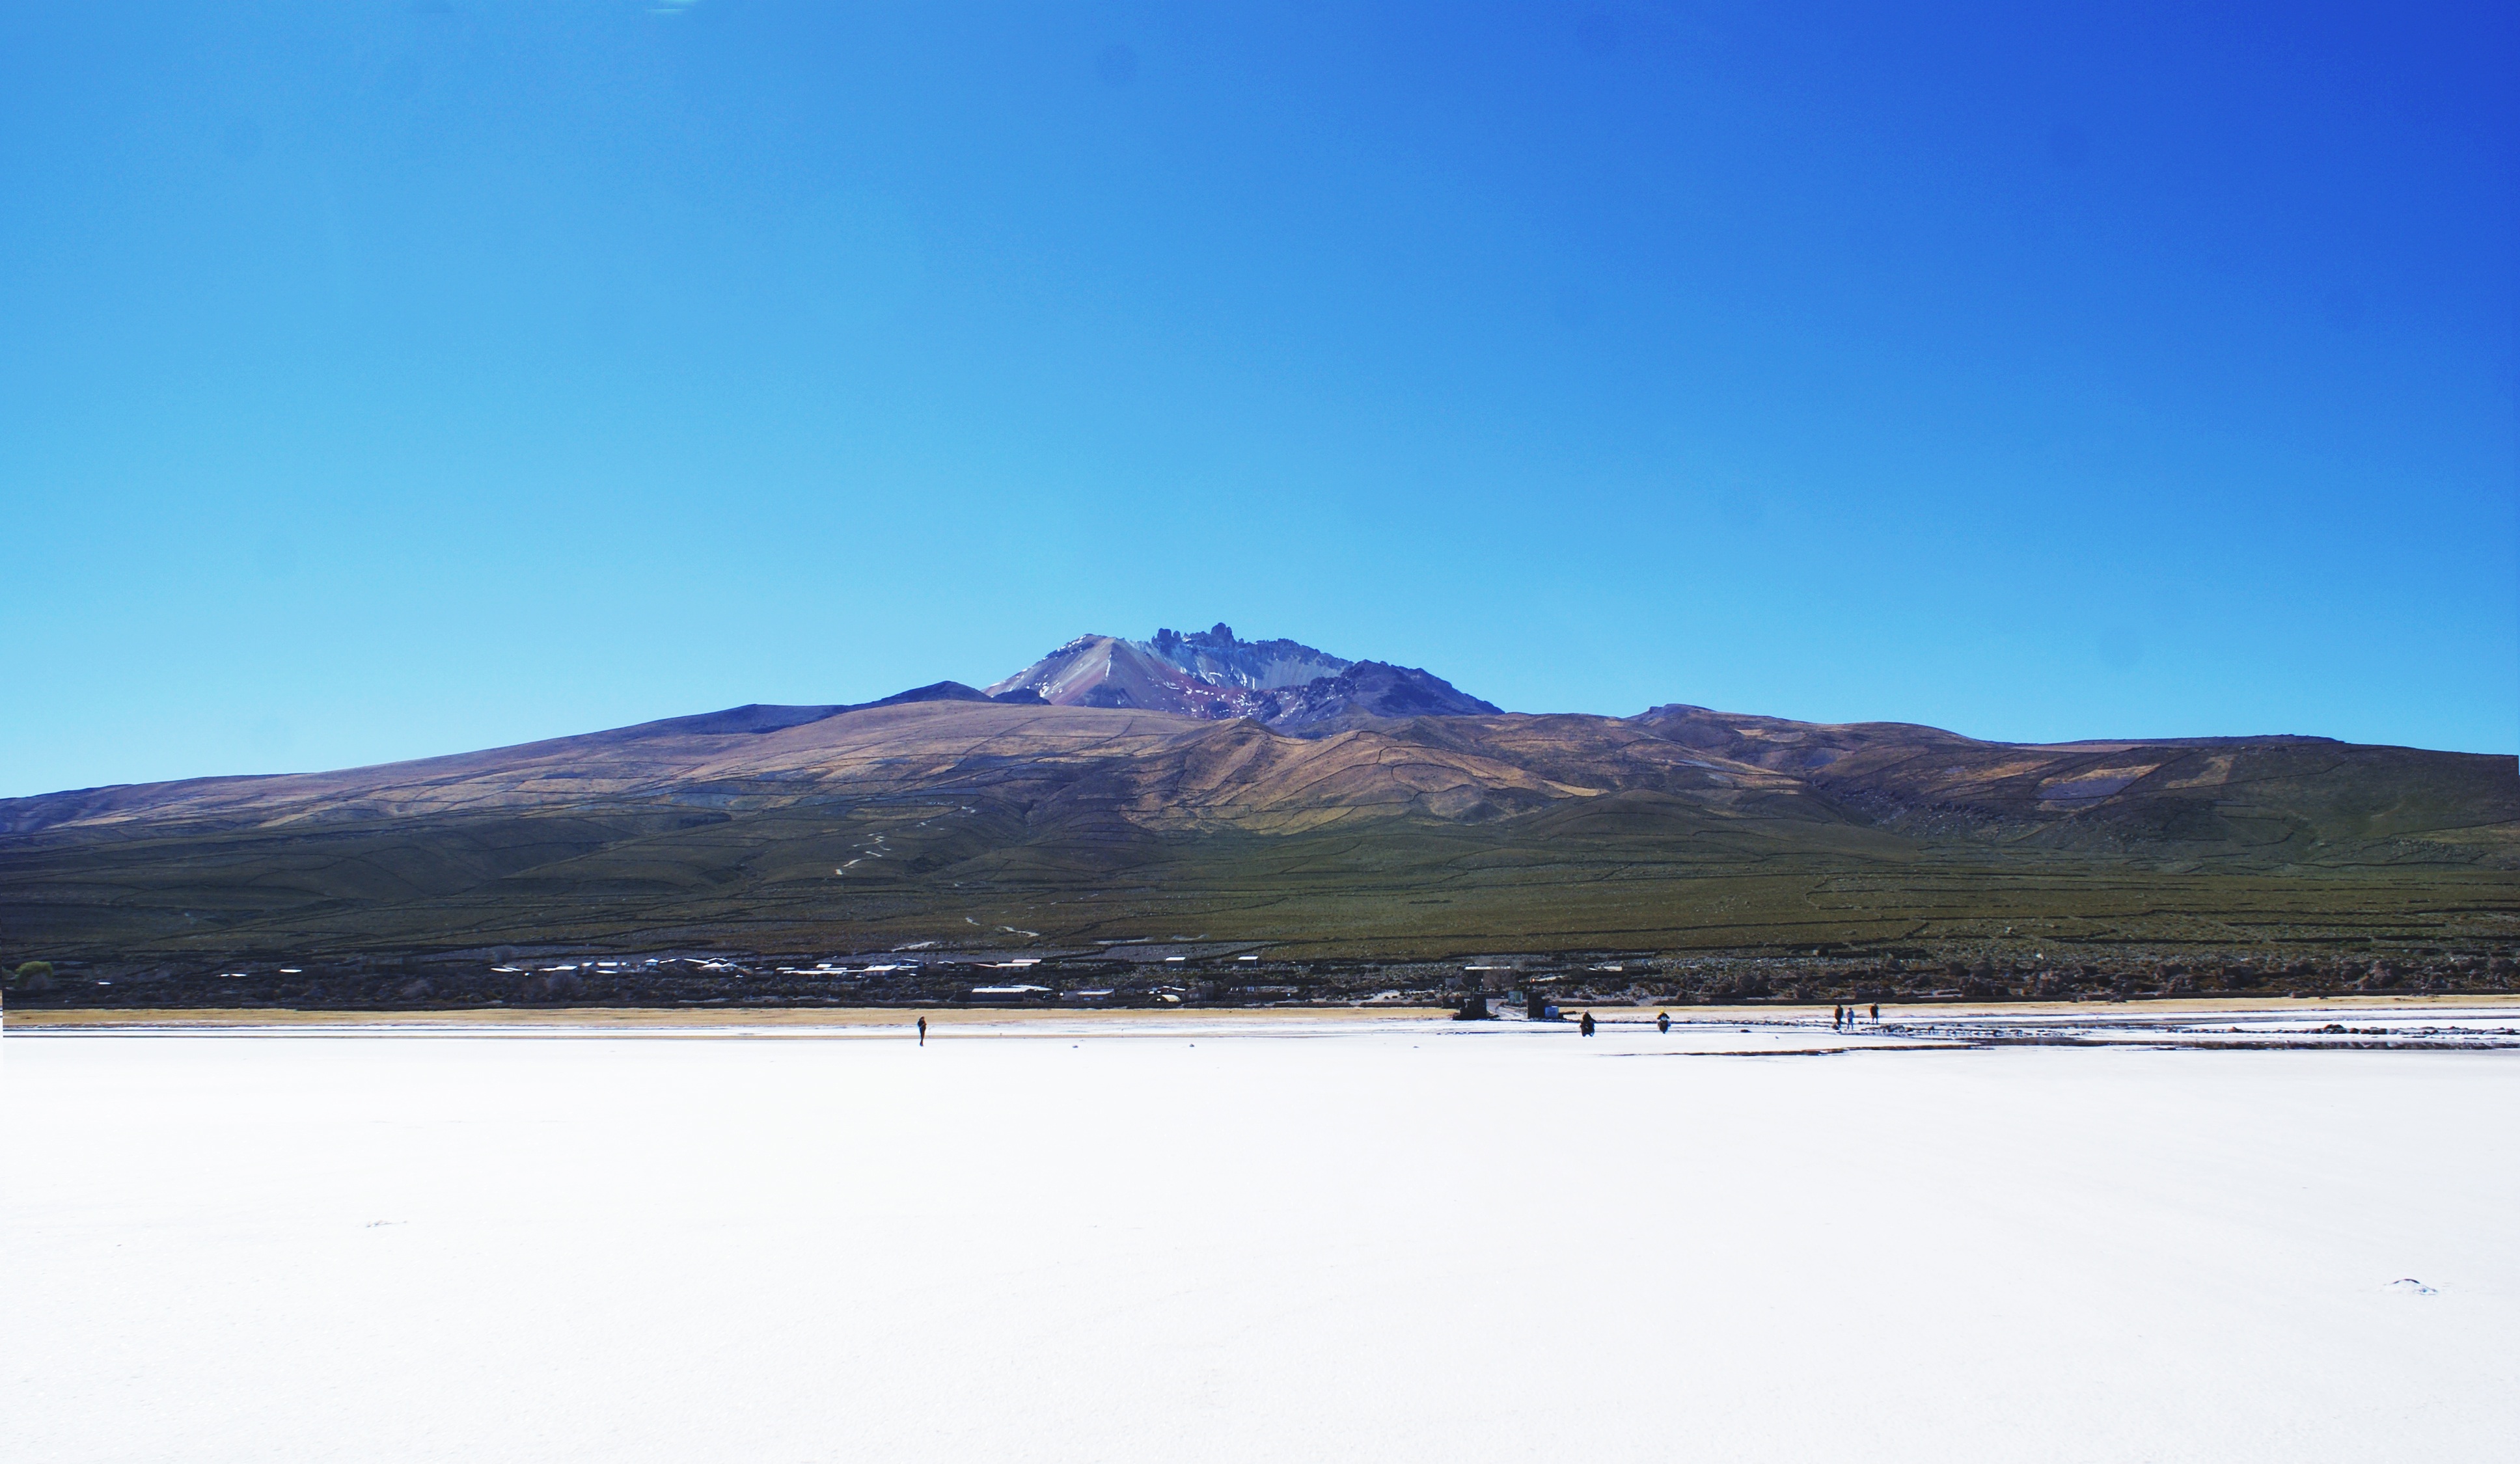
sea, mountain, snow, winter, cloud, sky, hill, lake, mountain range, weather, reservoir, arctic, plateau, loch, landform, mountainous landforms